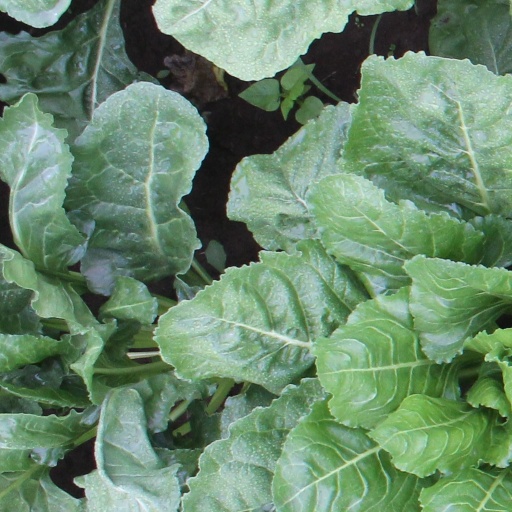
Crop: sugar beet